HMAS Australia (D84)

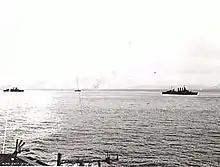
"Australia" (right) and (left) shelling Morotai Island

The cruiser departed Sydney on 26 August in the company of twelve other ships from Task Forces 74 and 75; the combined force reached Seeadler Harbour on 1 September. Collins reembarked on 3 September, and "Australia" was assigned to the Morotai landings as lead ship of Task Group 75.2, part of the escort and bombardment force. The cruiser shelled the area around the landing site on Cape Gila from 06:50 to 07:40 on 15 September; this was cut short by ten minutes, as shell fragments from "Australia" were reported as falling close to the destroyer , which was positioned to cover the landings from the other side of the cape. The cruiser remained on station to provide fire support until the evening of 16 September, when "Australia" and the other ships normally assigned to Task Force 74 were permitted to withdraw to Mios Woendi. "Australia" remained there until 27 September, when Task Forces 74 and 75 sailed for Manus Island, where they were involved in exercising. During this time, the cruiser was visited by British Admiral of the Fleet Lord Roger Keyes.